Columba College

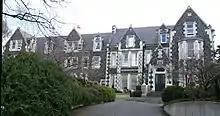
Bishopscourt building, a Category I Historic Place

Columba College was established in 1915 by the Presbyterian Church of New Zealand as a private day and boarding school for girls with co-educational primary classes. The Rev'd Alexander Whyte was a key figure in the foundation of Columba College, through his vision for a Presbyterian girls' school.